Beijing–Guangzhou railway

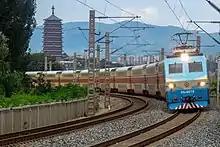
An SS8 locomotive hauling a passenger train at Huaishuling in Fengtai District, Beijing.

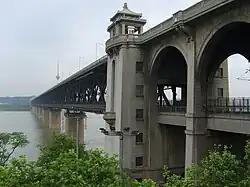
The Wuhan Yangtze River Bridge, built in 1957, connected the Beijing–Hankou railway and Guangzhou–Wuchang railways to form the Jingguang railway.

Currently, the Beijing–Kowloon "Jingjiu" through train operates on this line. Prior to 2003, this train called at stops along the route, before border controls were set up at Beijing, which made the compartments to Kowloon sterile, making the intermediate stops available for use only for domestic passengers in separate carriages attached at Guangzhou East Station.